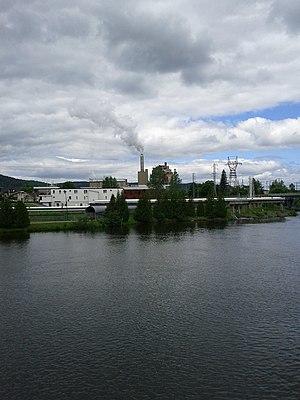
La cheminée de l'usine papetière Twin Rivers (anciennement connue sous le nom de Papiers Fraser) à Edmdundston.
Edmundston est une cité canadienne du comté de Madawaska, dans le Nord-Ouest du Nouveau-Brunswick. Elle est la deuxième plus grande ville canadienne à majorité francophone hors Québec, après Dieppe au Nouveau-Brunswick. Certaines grandes villes du pays ont des populations francophones plus importantes, comme Ottawa, Sudbury, Toronto, Winnipeg, Moncton et Timmins, mais les francophones y sont en minorité.